Answer in natural language. Considering the relative positions, is jules office chair above or below Window (highlighted by a red box)? Choose between the following options: below or above
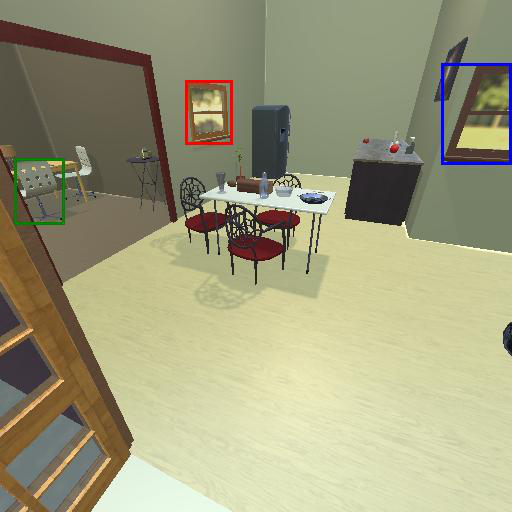
<answer>below</answer>